RAF Ouston

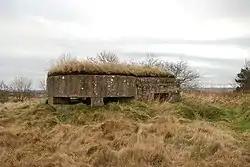
A Second World War pillbox at former RAF Ouston

Royal Air Force Ouston or more simply RAF Ouston is a former Royal Air Force station that was located near the village of Stamfordham and the village of Heddon-on-the-Wall on Hadrian's Wall near Newcastle upon Tyne. It was built as a Second World War aerodrome and is today used by the British Army. Just north of the airfield is Richmond Hill, Northumberland, in the parish of Stamfordham.